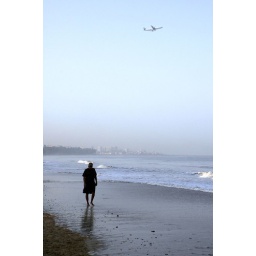
Man walking along Juhu beach with airplane flying off in the background